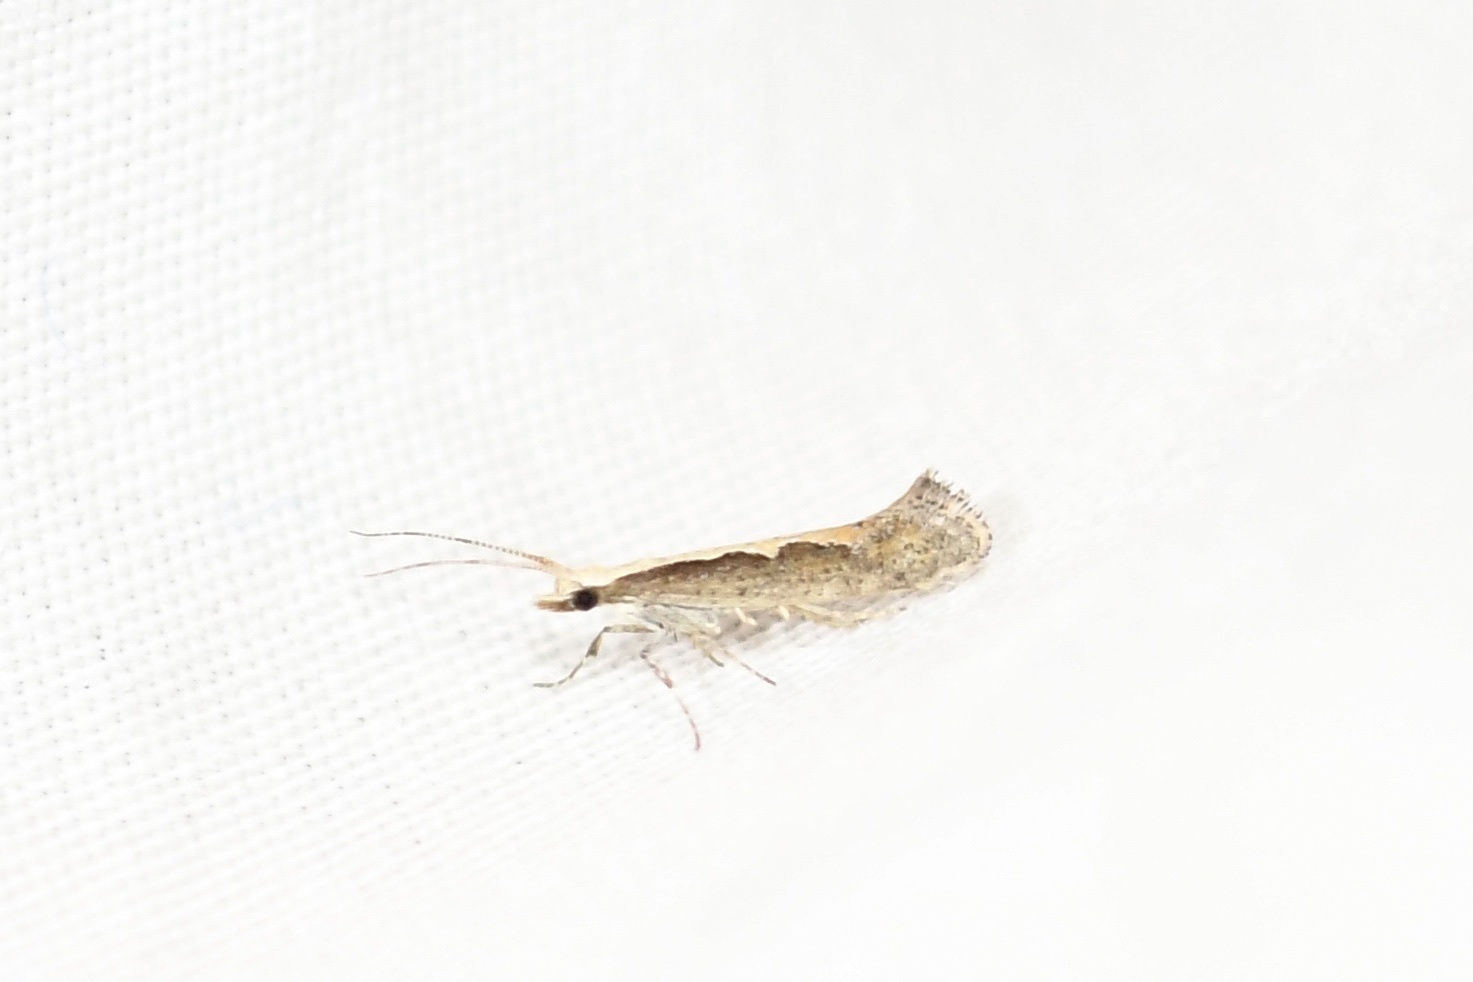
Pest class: diamondback_moth